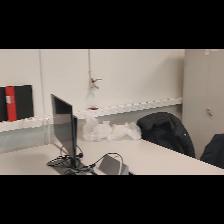
Label: NonHuman